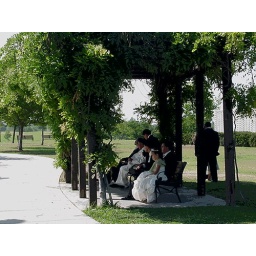
we were eating lunch at lake balboa and this party descended upon us and overtook our vine covered pergola.